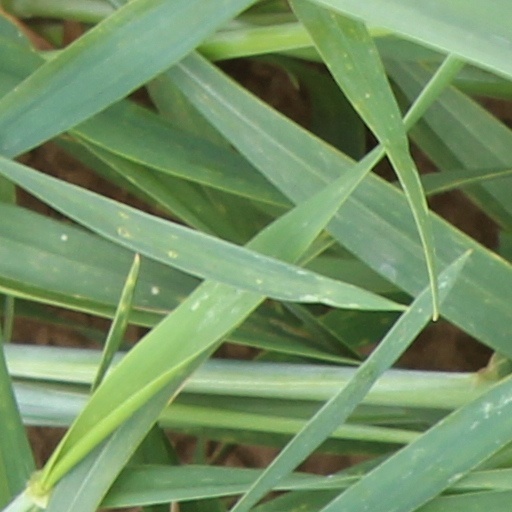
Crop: wheat